Elizabeth College (Virginia)

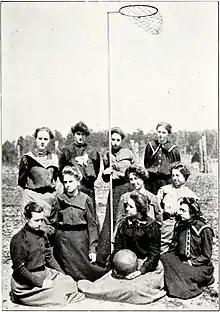
Elizabeth College basketball club, 1901.

Although it was a general liberal arts college, Elizabeth emphasized music. The college was Victorian in nature, though the women attending did have a basketball team. The students socialized primarily with the students from nearby Roanoke College, then all-male. It was known as "Dear Old Betsy" by its students, some of whom came from as far as Indiana.